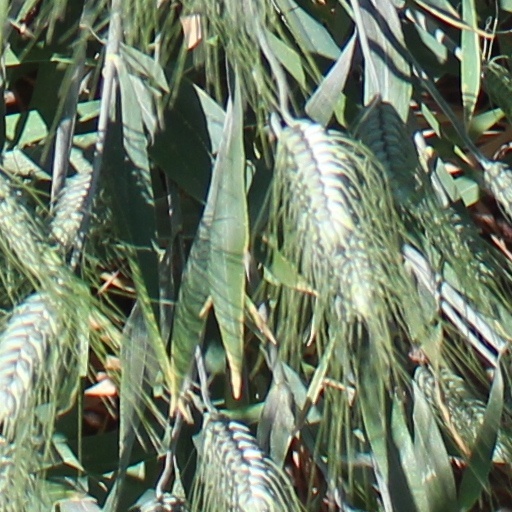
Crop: wheat